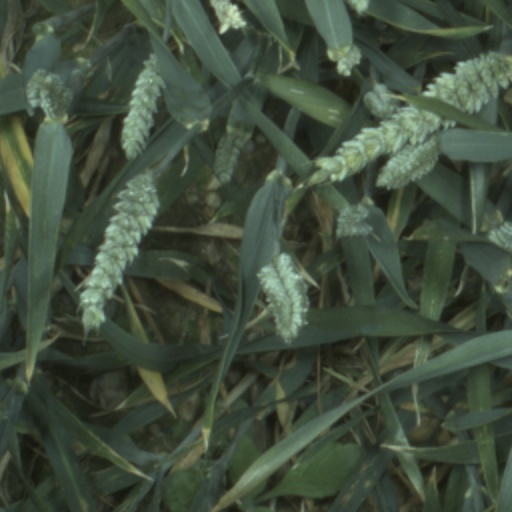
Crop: wheat